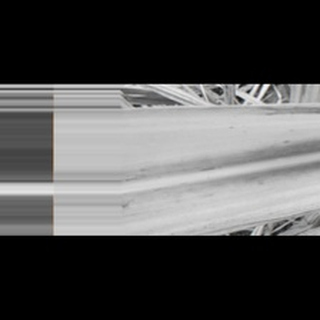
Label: sugarcane_yellow_leaf_disease